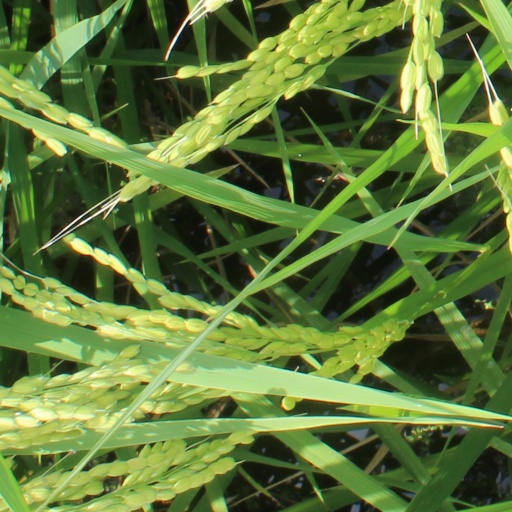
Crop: rice